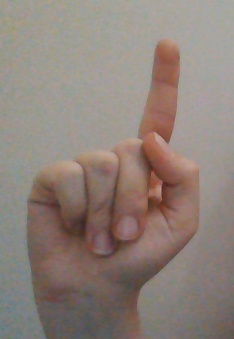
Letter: bb